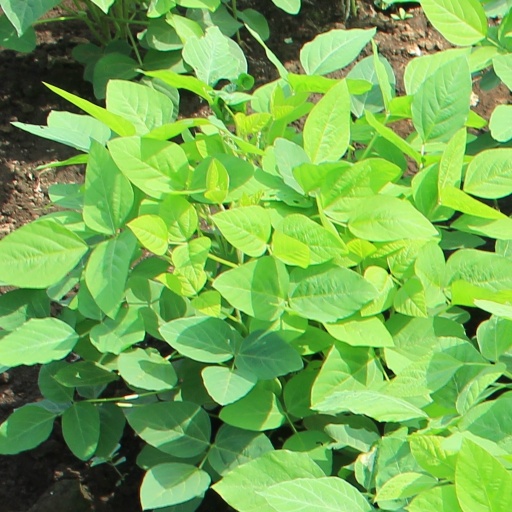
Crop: soybean